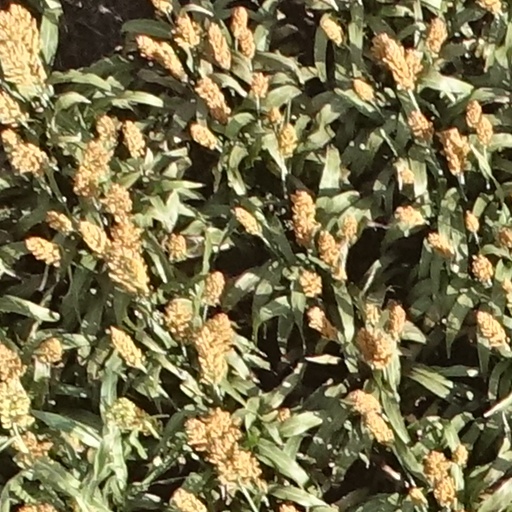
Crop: sorghum